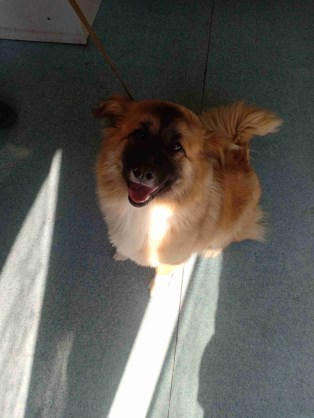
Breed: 3336-n000121-chinese_rural_dog